Christ Church, Newton

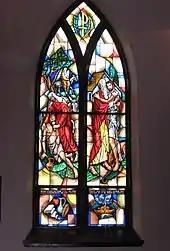
A lancet window depicting the parables of the Good Samaritan and the Prodigal Son

On 24 September 1992, Christ Church, Newton was placed on the New Jersey Register of Historic Places as part of the Newton Town Plot Historic District which was approved and entered on the National Register of Historic Places on 12 November 1992. The historic district comprises 56 contributing structures which were built on Jonathan Hampton's surveyed town plot for the town of Newton (then Sussex Court House).